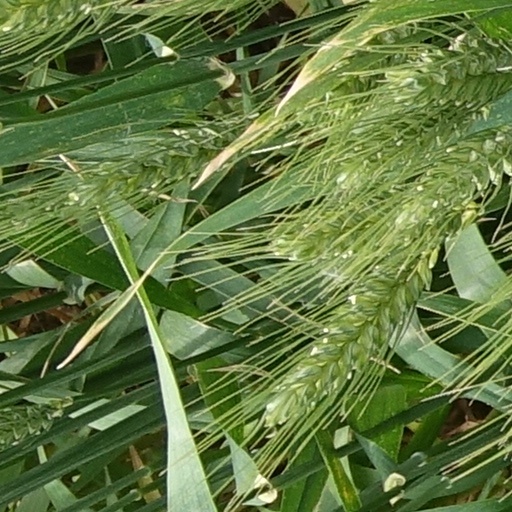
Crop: wheat